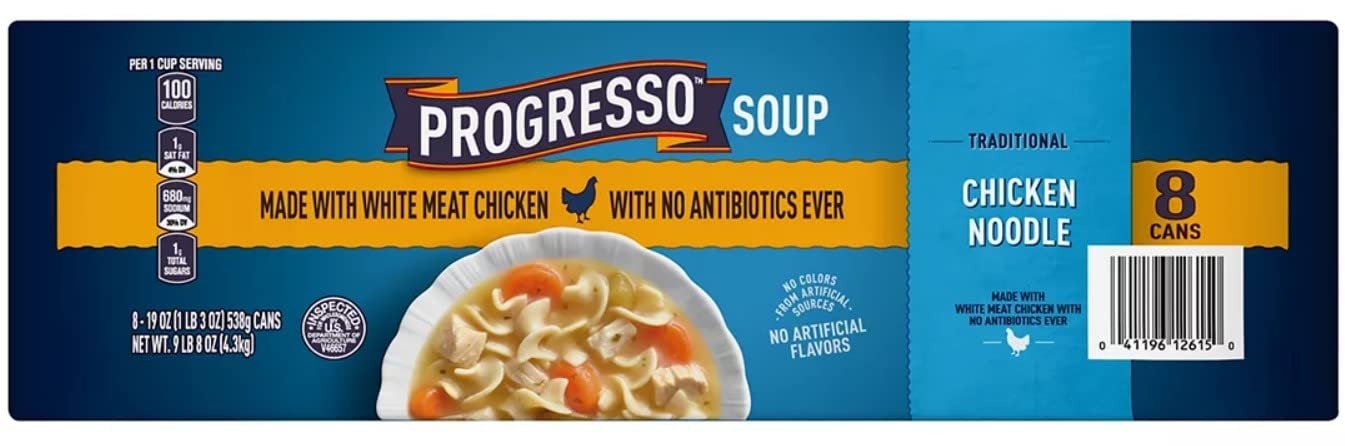
Item Name: Progresso Traditional Chicken Noodle Soup (19 oz., 8 pk.)
Bullet Point: QUALITY SOUP: Made the classic way with egg noodles, carrots, celery and white meat chicken
Value: 152.0
Unit: Fl Oz

Price: 8.285